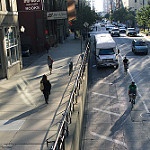
Scene: Outdoor